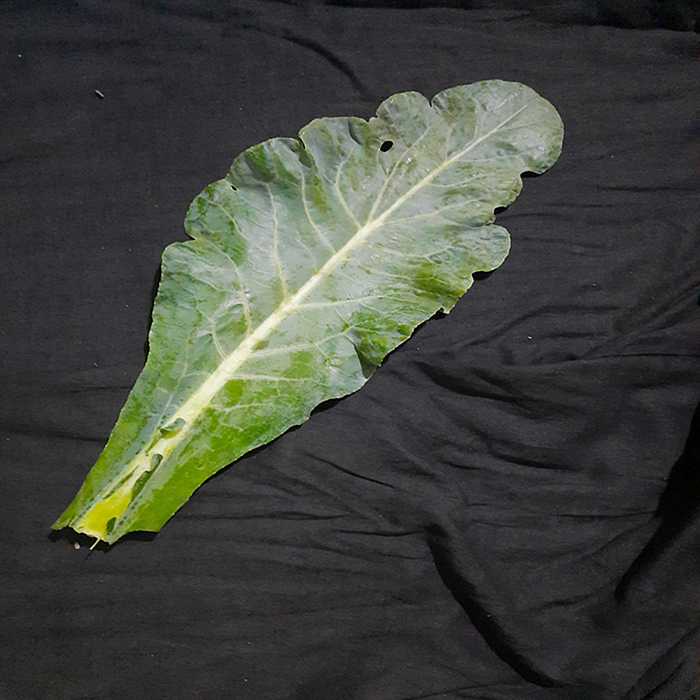
Plant: Cauliflower
Label: Fresh leaf